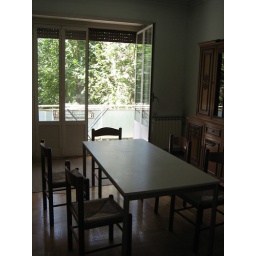
Our kitchen table which leads out to our rap around porch.